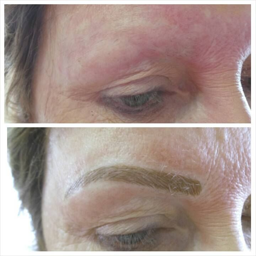
a before and after of treatment by person .